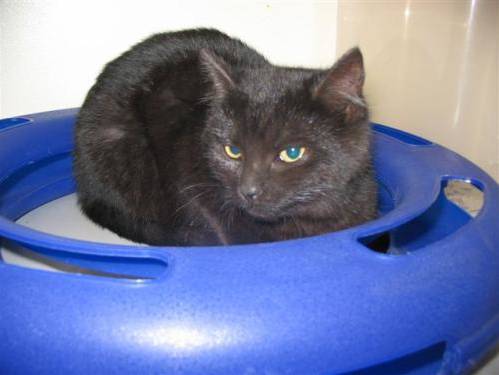
Label: cat